QSER1

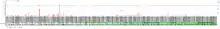
NCBI GeoProfiles expression data for QSER1

A notable decrease in QSER1 expression has been noted in renal mesangial cells in response to treatment with 25 mM glucose. This condition was studied as differential expression of genes involved in cell cycle regulation had been noted in these cells in response to high glucose levels seen with diabetes mellitus.